Ralph Cheyne

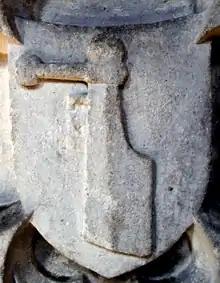
Rudder heraldic badge, relief sculpture on monument of Sir Ralph Cheney, Edington Priory Church

Cheney's heraldic badge was a rudder, apparently first adopted by his ancestors the Pavely family of Brook. Aubrey stated concerning his visit to Brook Hall: "Mr Wadman would persuade me that this rudder belonged to the Paveleys who had this place here". Use of the Rudder badge descended to Cheney and then to Willoughby. Camden stated of Cheney's descendant: "Lord Willoughby, by report Admiral, used the helme of a ship for the seal to his ring". Aubrey asserted that it had been used by "Lord Willoughby de Broke" in the reign of Edward III. However "there was no such baron until Hen. VII. and no Willoughby, Admiral, appears in Rapin's List".